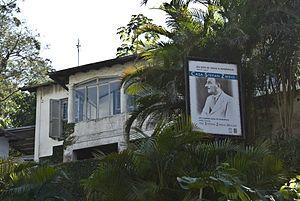
La Casa Stefan Zweig est une association d'utilité publique et de droit privée, fondée en 2006 par un groupe de particuliers. Le but des fondateurs était la création d'un musée consacré à l'écrivain Stefan Zweig dans son dernier domicile à Petrópolis.
Stefan Zweig, né le 28 novembre 1881 à Vienne en Autriche-Hongrie et mort le 22 février 1942 à Petrópolis au Brésil, est un écrivain, dramaturge, journaliste et biographe autrichien.